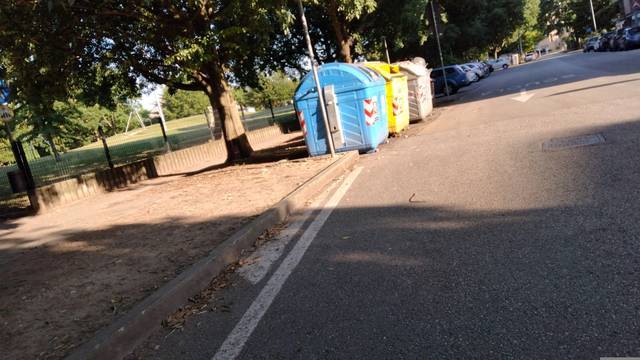
Region: Italy
Coordinates: 45.545, 11.527